Emil Spasov

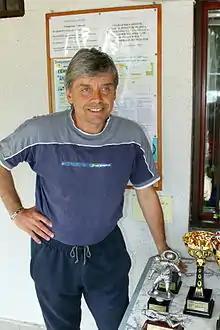

Emil Spasov (born 1 February 1956 in Sofia) is a former Bulgarian footballer who played as a midfielder or striker.